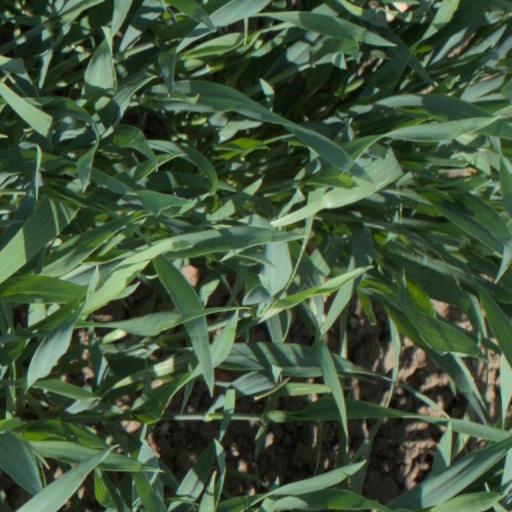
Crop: wheat